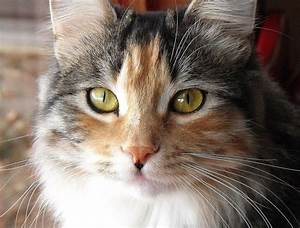
Label: gatto